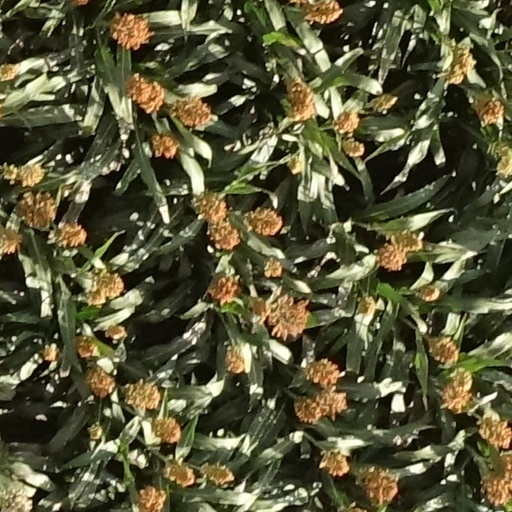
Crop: sorghum